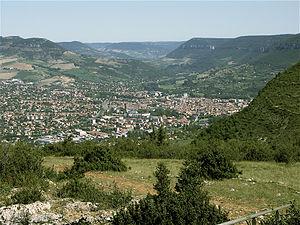
Millau (Aveyron), autre vue générale
La Grande traversée du Massif central est un itinéraire de randonnée pour vélo tout terrain labellisé par la Fédération française de cyclisme. Il traverse le Massif central, de la Bourgogne à la Méditerranée, sur un parcours de 1380 km.